Electrical disruptions caused by squirrels

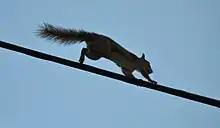
Squirrel running along utility line

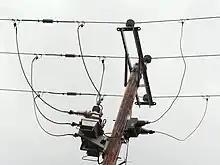
A squirrel can disrupt a power system if its body becomes a current path between electrical lines such as those seen here.

Electrical disruptions caused by squirrels are common and widespread, and can involve the disruption of power grids. It has been hypothesized that the threat to the internet, infrastructure and services posed by squirrels may exceed that posed by cyber-attacks. Although many commentators have highlighted humorous aspects of the concern, squirrels have proven consistently able to cripple power grids in many countries, and the danger posed to the electrical grid from squirrels is ongoing and significant. This has led to tabulations and maps compiled of the relevant data.